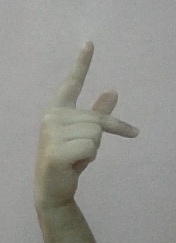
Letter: dha